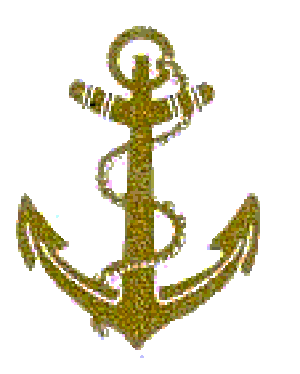
La Marine nationale est la marine de guerre de la République française. C'est une des composantes des Forces armées avec l'Armée de terre, l'Armée de l'air, la Gendarmerie nationale et les services de soutien interarmées.
Liste des unités, à leur dernier nom utilisé, de tirailleurs sénégalais de l'armée française.
La division Bleue est une division d’infanterie de marine créée au cours de la guerre franco-prussienne de 1870 qui réunissait, pour la première fois dans l'histoire des troupes de marine, des marsouins et des bigors.
L'armée française a constitué de façon ancienne des unités embarquées sur les navires, destinées au combat naval puis à la conquête et à la conservation des colonies. Ces troupes sont alors devenues des troupes coloniales. Ces unités se sont renforcées par le recrutement local, essentiellement dans l'infanterie mais également dans la cavalerie.
Les troupes de marine sont une composante/spécialité de l'Armée de terre française qui regroupe plusieurs Armes : infanterie, artillerie, cavalerie blindée, transmissions, génie et troupes aéroportées.
Le caban, mot d'origine arabe utilisé d'abord par les pirates, est un manteau court, chaud et imperméable. Il peut comporter une capuche, le col est large et les poches situées sur les hanches comportent généralement un rabat. Il est le plus souvent foncé avec un boutonnage double et croisé et de six boutons souvent ornés d'une ancre.